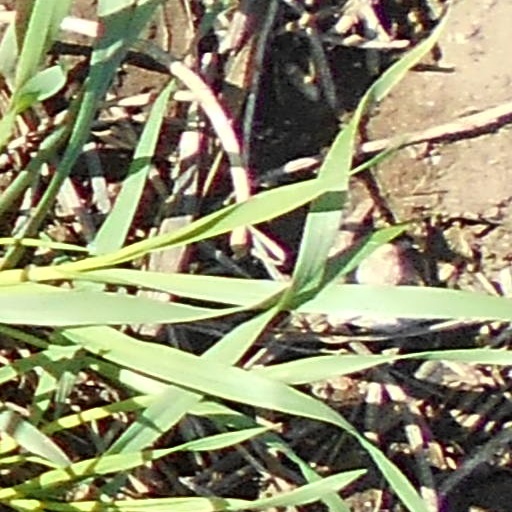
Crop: wheat